Nike-X

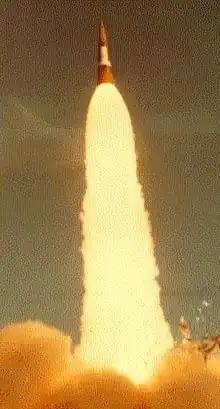
For even higher performance, the Hardsite concept replaced Sprint with HiBEX, which could accelerate at up to 400 "g".

One of the original deployment plans for Zeus had been a defensive system for SAC. The Air Force argued against such a system, in favor of building more ICBMs of their own. Their logic was that every Soviet missile launched in a counterforce strike could destroy a single US missile. If both forces had similar numbers of missiles, such an attack would leave both forces with few remaining missiles to launch a counterstrike. Adding Zeus would reduce the number of losses on the US side, helping ensure a counterstrike force would survive. The same would be true if the US built more ICBMs instead. The Air Force was far more interested in building its own missiles than the Army's, especially in the case of Zeus, which appeared to be easily outwitted.